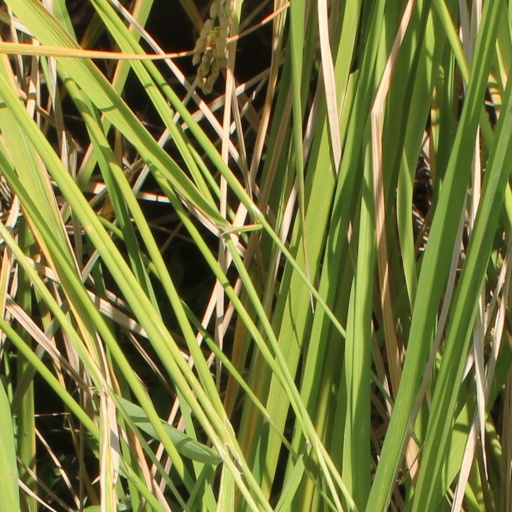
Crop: rice